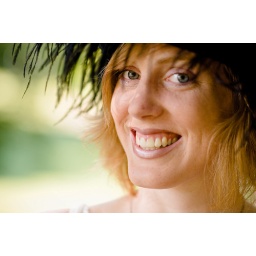
Other girl in hat 2